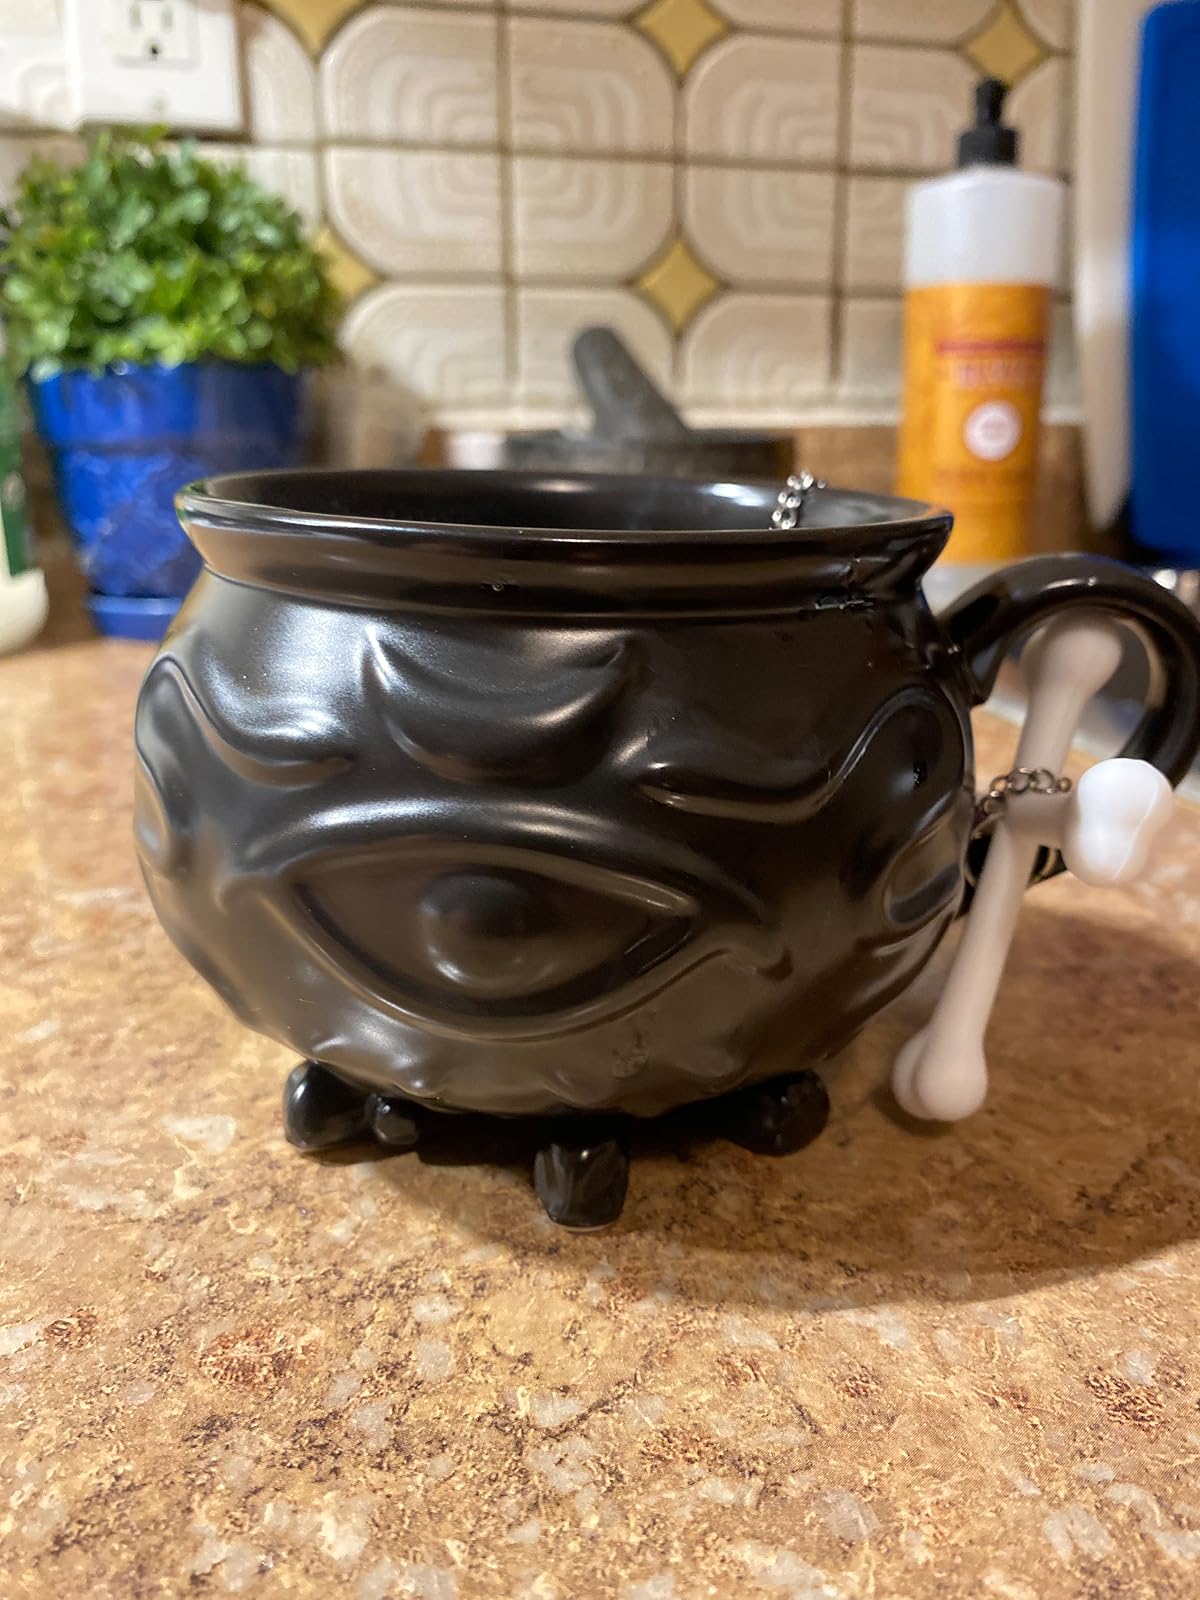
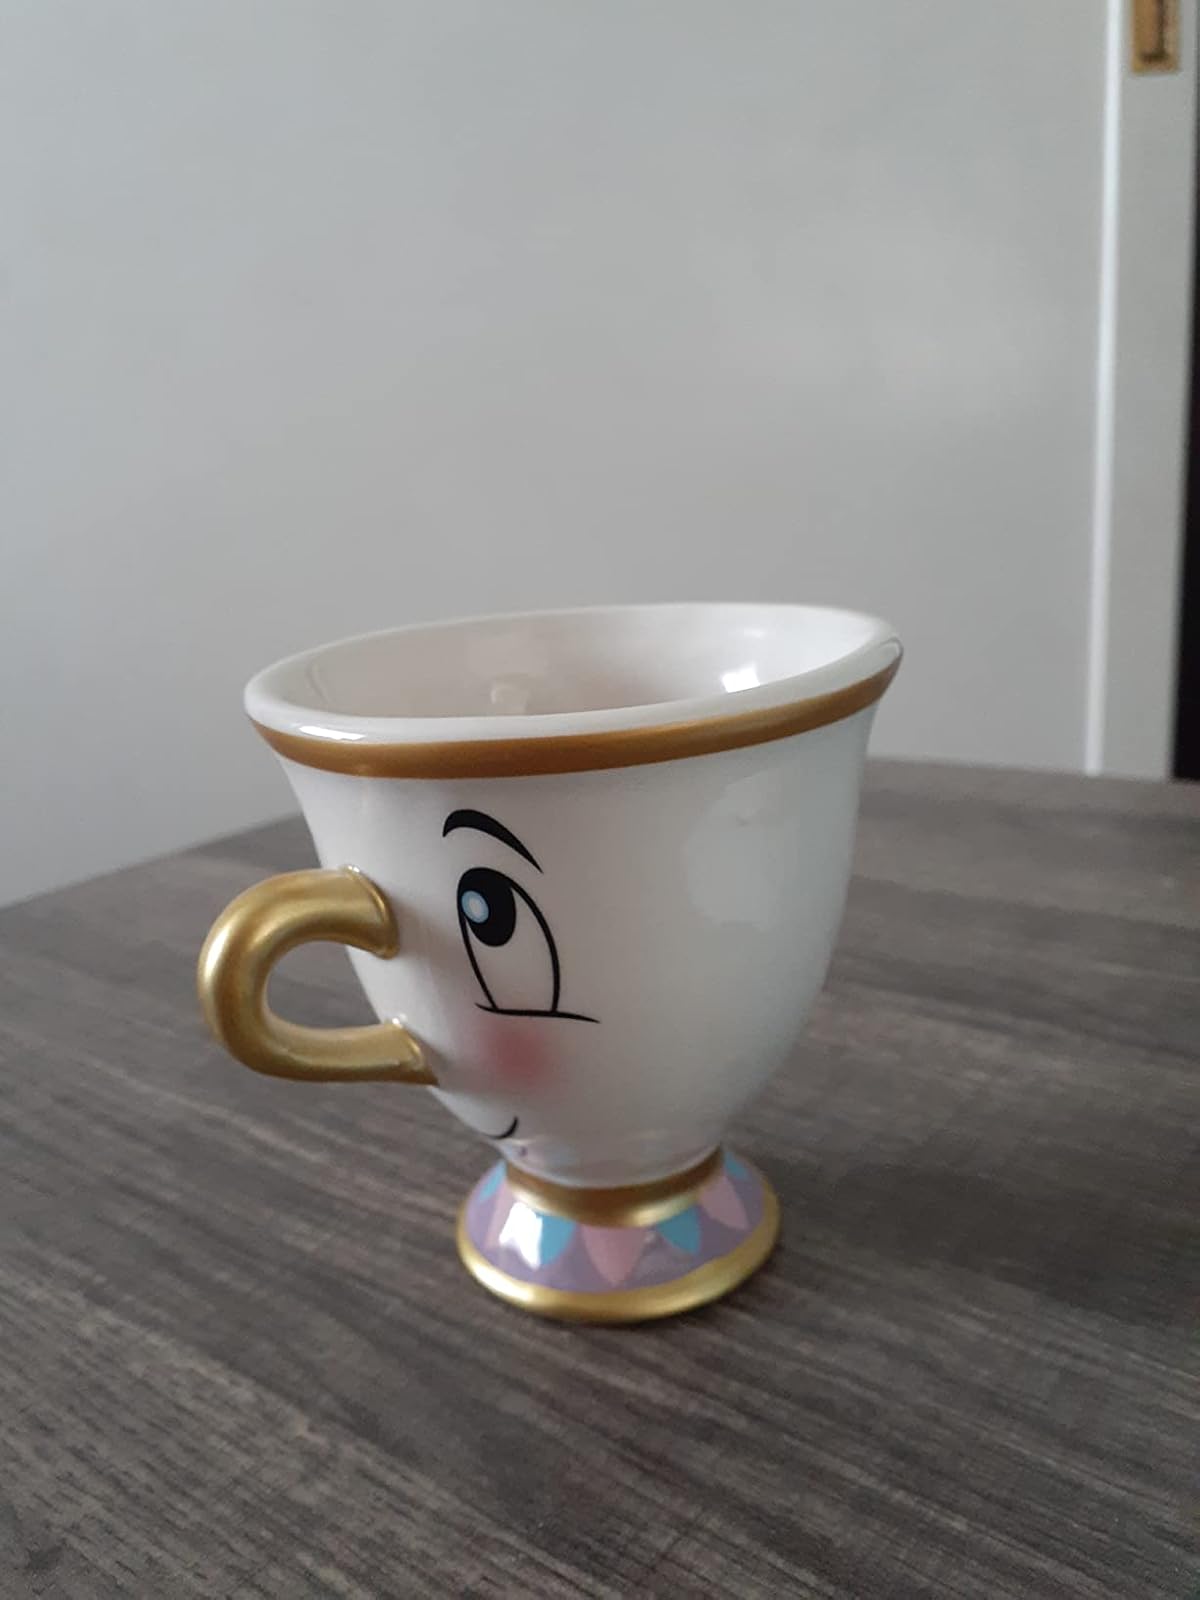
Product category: items_mug
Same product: no